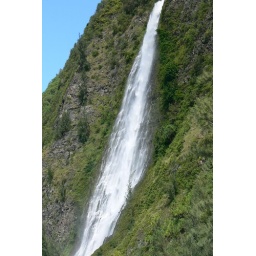
This was one of the most beautiful waterfalls I saw located by the black sand beach in the Waipio Valley.